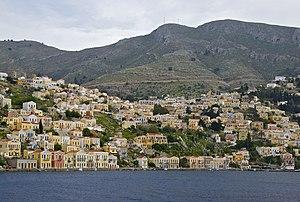
Des maisons peintes à Symi, île de Symi, Grèce.